Bondage positions and methods

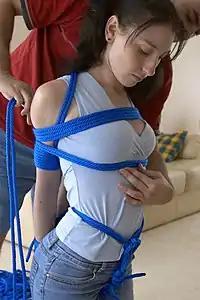
Combination of four bondage methods: breast bondage, elbow bondage, wrist bondage and crotch rope

Bondage in BDSM is the activity of tying or restraining people using equipment such as chains, cuffs, or collars for mutual erotic pleasure. According to the Kinsey Institute, 12% of females and 22% of males respond erotically to BDSM.